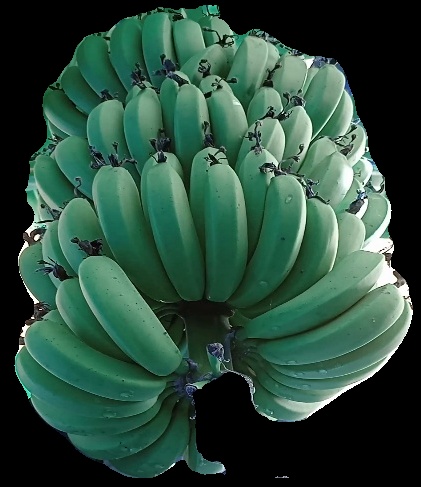
Variety: pachbale
Grade: grade1